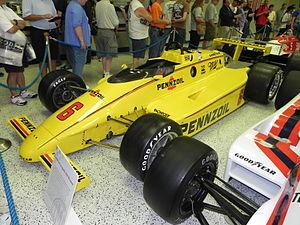
Rick Mears, né le 3 décembre 1951 à Wichita dans le Kansas, aux États-Unis, est un ancien pilote automobile américain. Considéré comme l'un des plus grands pilotes américains de sa génération, il a remporté à quatre reprises les 500 Miles d'Indianapolis et trois fois le championnat CART.
Les 500 miles d'Indianapolis 1984, organisés le 27 mai 1984 sur l'Indianapolis Motor Speedway, ont été remportés par le pilote américain Rick Mears sur une March-Cosworth.